Yup'ik

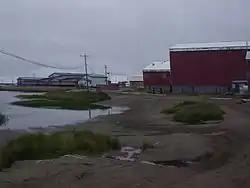
Chevak, Kashunamiut School District, the school (blue), lake, and condemned old school (red)

The early schools for Alaska Natives were mostly church-run schools of the Russian Orthodox missions in Russian-controlled Alaska (1799–1867), and, after 1890, the Jesuits and Moravians, allowed the use of the Alaska Native languages in instruction in schools. However, in the 1880s, Presbyterian missionary Sheldon Jackson (1834–1909) began a policy of prohibiting Native languages in the mission schools he managed. When he became United States Commissioner of Education, he proposed a policy of prohibition of indigenous language use in all Alaskan schools. This policy came into full force in about 1910. From that time period until the passage of the Bilingual Education Act in 1968, children in Alaskan schools suffered severe treatment for speaking their Native languages in schools.